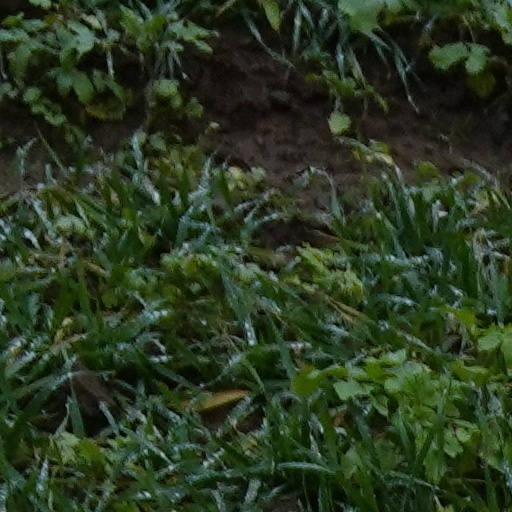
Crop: wheat